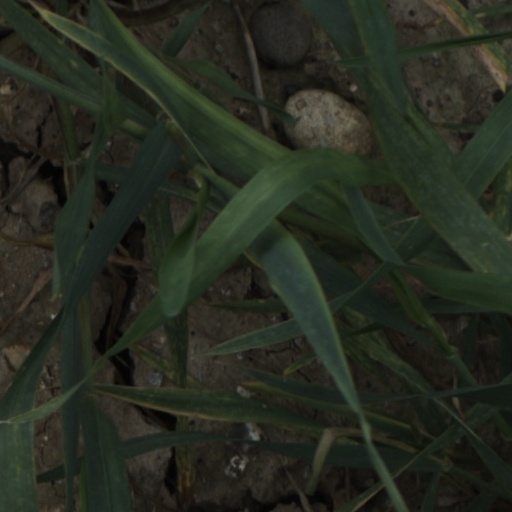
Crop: wheat